Vjekoslav Katusin

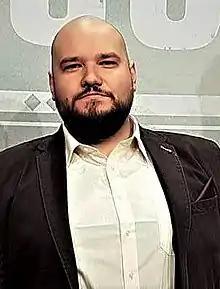
Vjekoslav Katusin at the premiere of "Winnetou" (2017)

Vjekoslav Katusin (born October 28, 1983) is a Croatian director, producer and actor, born in the German city Mainz.